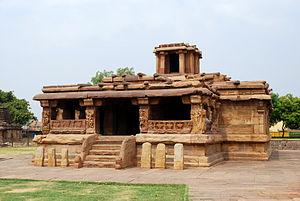
Le temple de Lad Khan est un des plus anciens temples hindouistes situé dans la ville de Aihole dans l'état du Karnataka en Inde.